Olivier Marchal

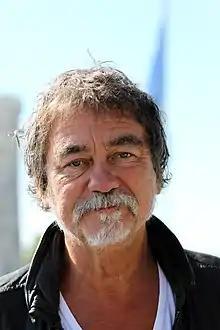
Olivier Marchal in 2016

Olivier Marchal (born 14 November 1958) is a French actor, director, screenwriter, and a former policeman. In 2005, he was nominated for three César Awards (Best Director, Best Film and Best Original Screenplay or Adaptation) for his film "36 Quai des Orfèvres". He also created the popular French television police drama "Braquo" and wrote and directed some episodes in its first season (2009).